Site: brandenburg
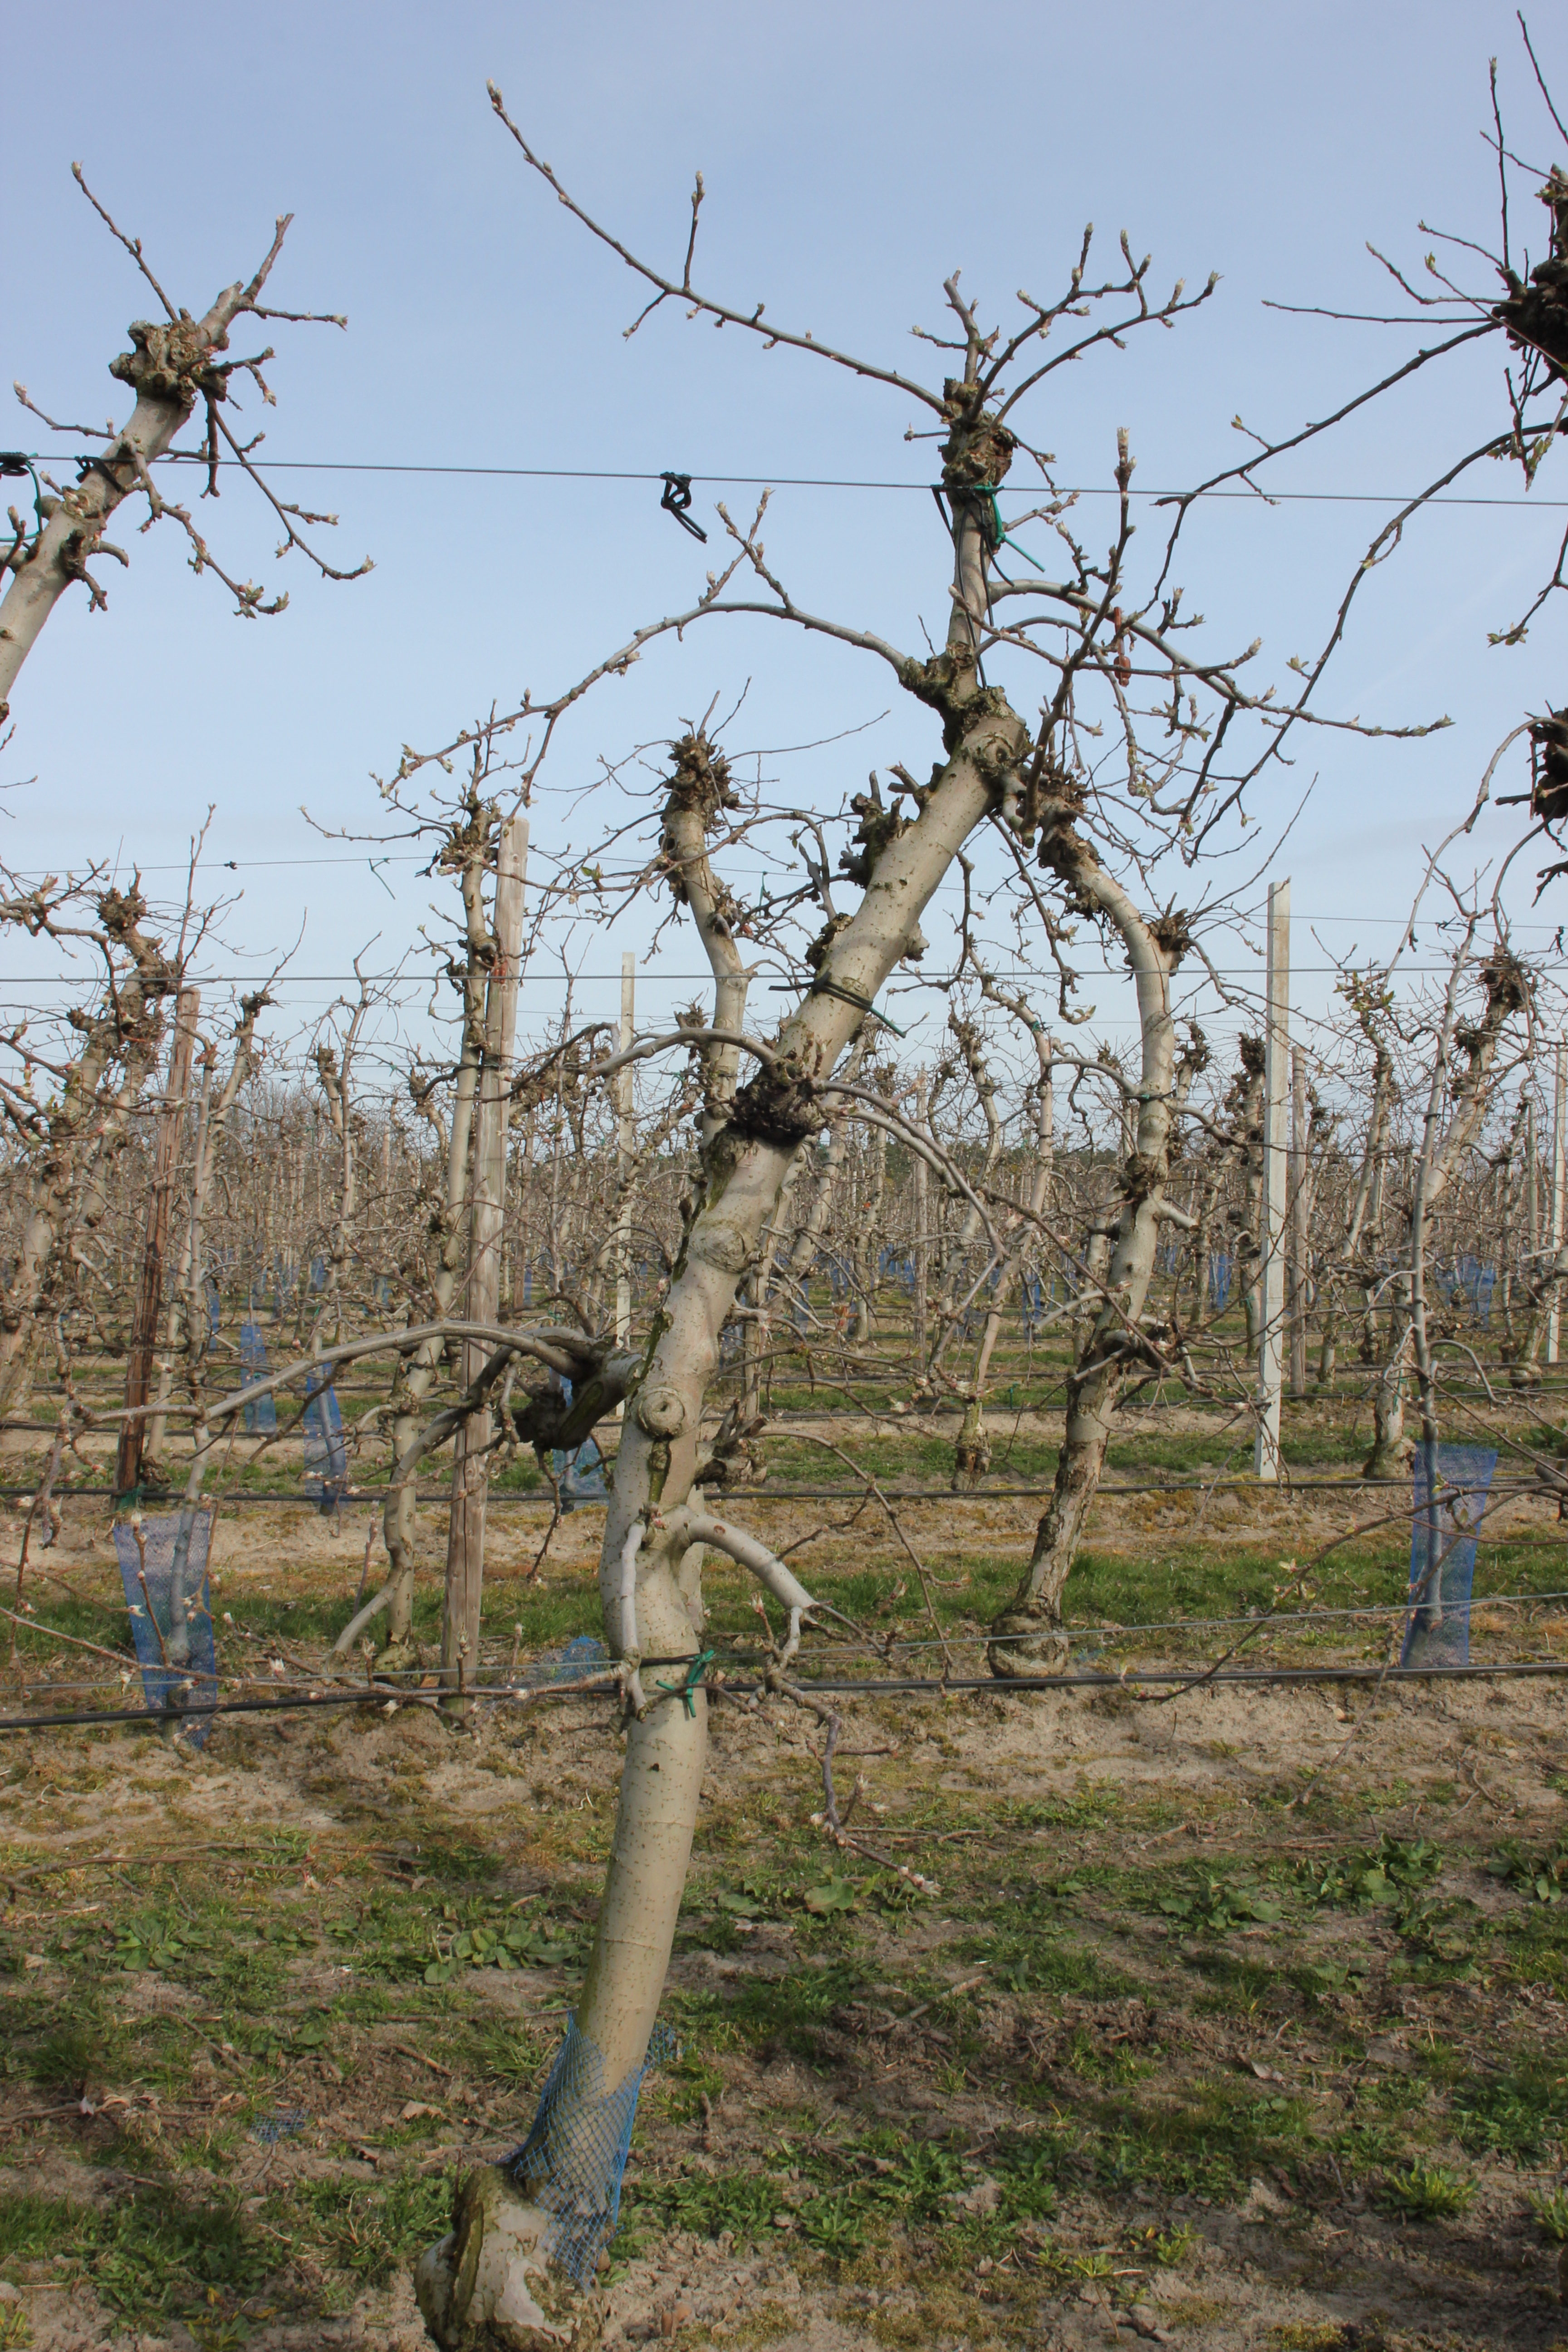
Growth stage (BBCH 54): Inflorescence emergence